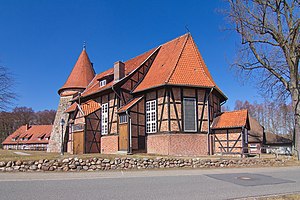
Suderburg
Kirken Sankt Remigius i Suderburg
Suderburg er en kommune og administrationsby i Samtgemeinde Suderburg i den sydvestlige del af Landkreis Uelzen i den nordøstlige del af den tyske delstat Niedersachsen, og en del af Metropolregion Hamburg. Kommunen har et areal på godt 129 km², og en befolkning på godt 4.550 mennesker.